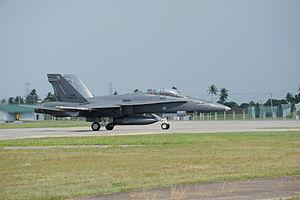
Le conflit de Sabah éclate le 11 février 2013 après que 235 Philippins militants, dont certains étaient armés, venant de la province philippine de Tawi-Tawi, accostent par bateau à Lahad Datu dans l'État de Sabah en Malaisie. Le groupe, s'autoproclamant les Royal Security Forces of the Sultanate of Sulu and North Borneo, est envoyé et dirigé par Jamalul Kiram III, l'un des prétendants au trône du sultanat de Sulu afin de faire valoir ses revendications territoriales.